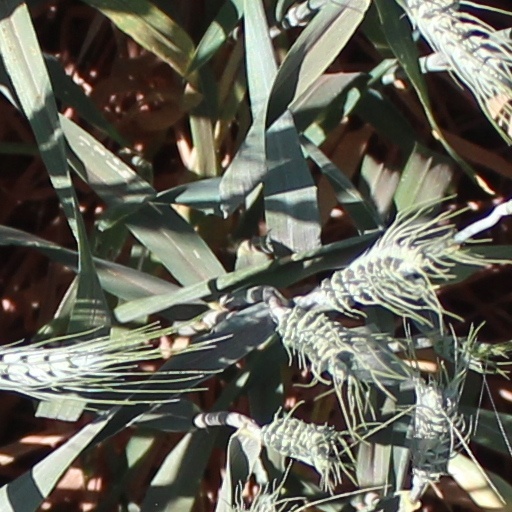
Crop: wheat